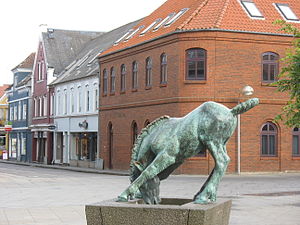
Nykøbing Mors / Kultur
"""Drikkende Hest"" på Kirketorvet lavet af Hugo Liisberg[23]"
""Drikkende Hest"" på Kirketorvet.
Nykøbing Mors er en by på det østlige Mors i Limfjorden med 9.135 indbyggere. Nykøbing ligger i Morsø Kommune og hører til Region Nordjylland.